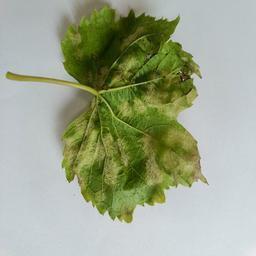
Label: Downy Mildew